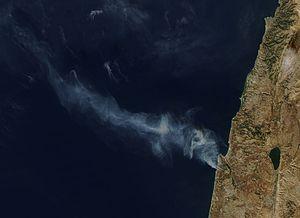
L’incendie du Carmel est un important incendie de forêt qui ravage le massif du Carmel, près de Haïfa, dans le nord d’Israël. Le feu détruit complètement la surface entre Isfiya, Beit Oren et Tirat Carmel. On dénombre 44 victimes, en majorité des gardiens de prison et des policiers. Le 2 décembre 2010, le Premier ministre israélien, Benyamin Netanyahou, demande à la Russie, la Grèce, Chypre et l’Italie, un support aérien pour maîtriser l’incendie, considéré comme le plus meurtrier de l’histoire de l’État d’Israël.